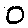
Label: 0